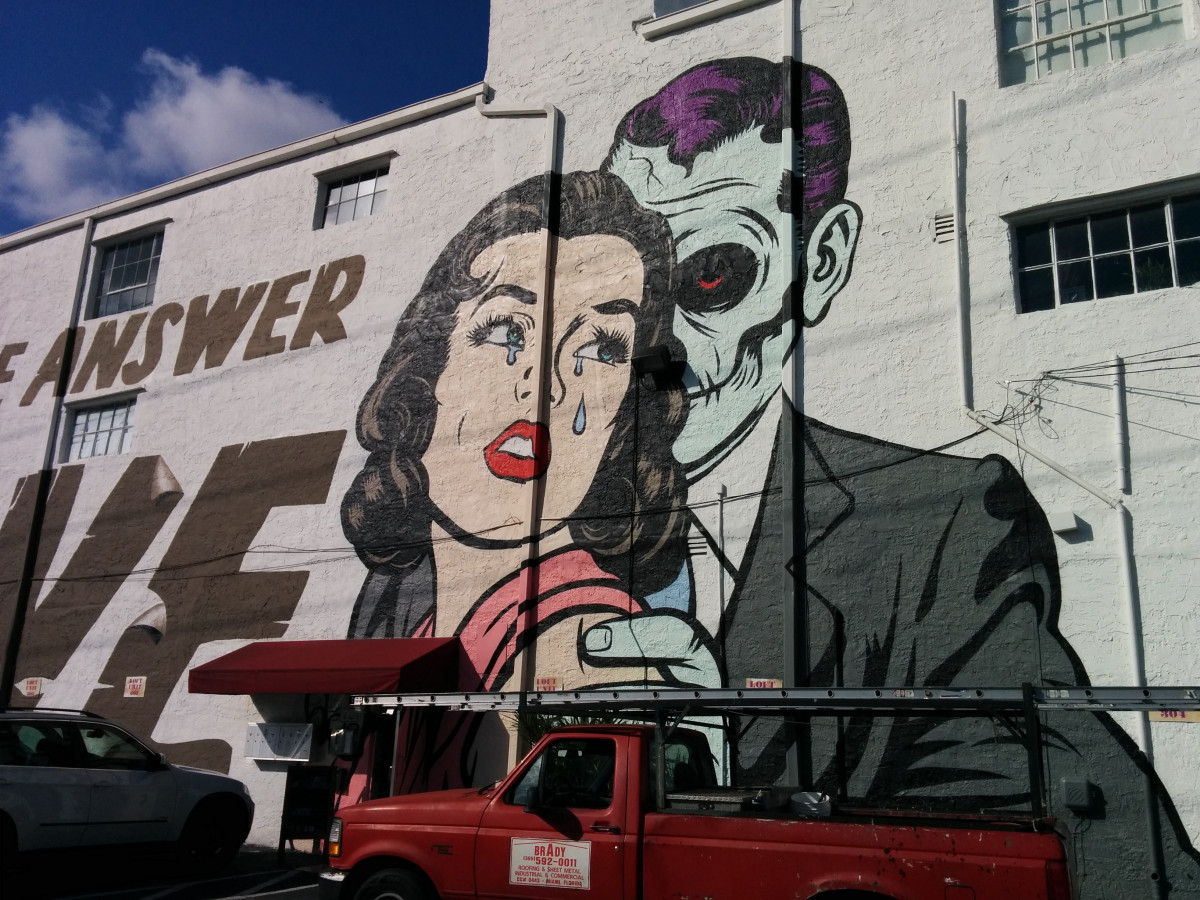
Tags: graffiti, street art, mural